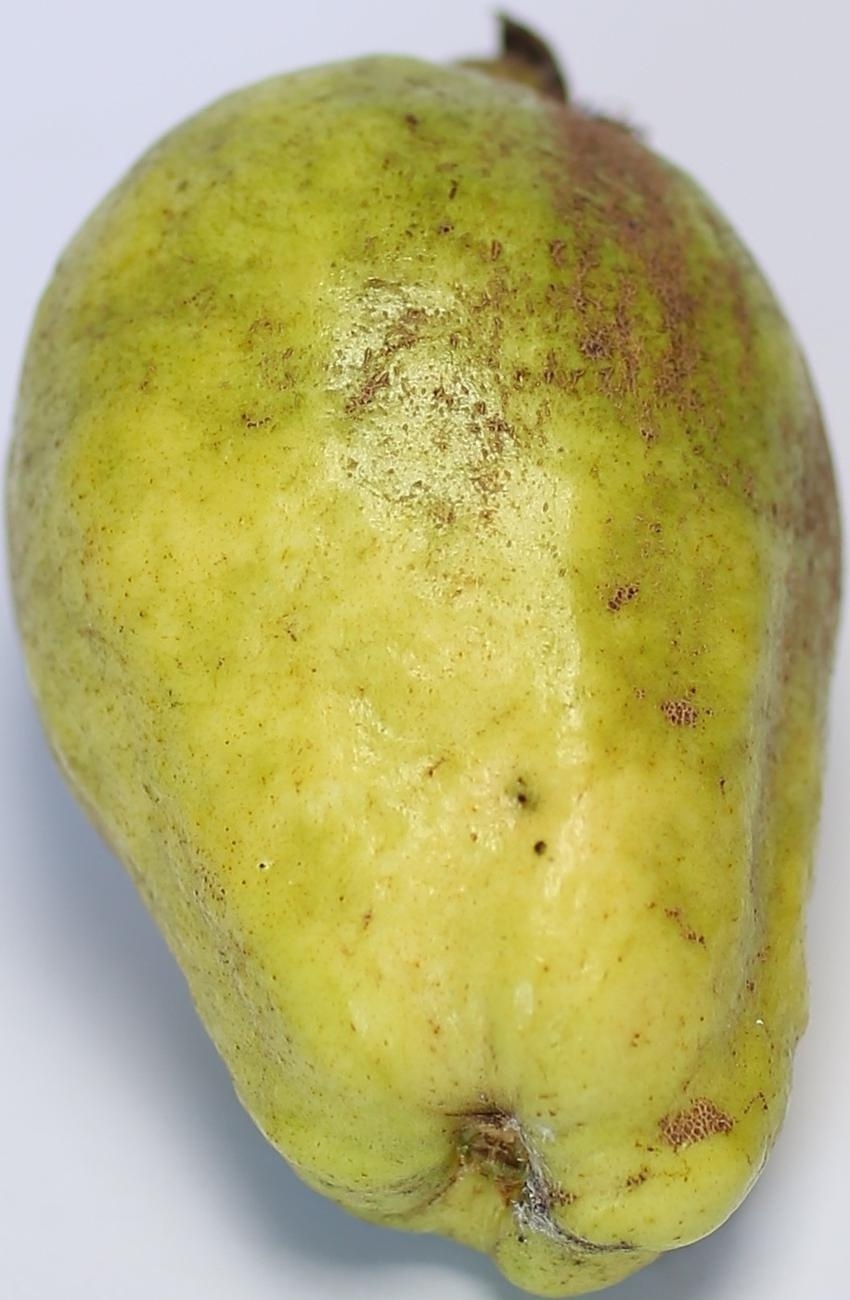
Maturity: mature-green
Variety: thadhrami